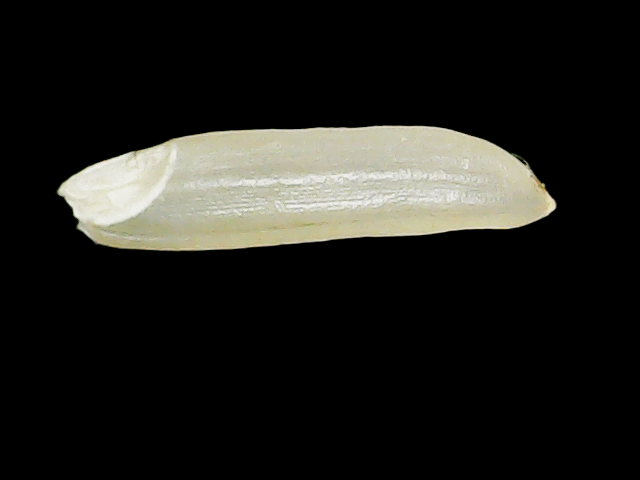
Rice variety: Binadhan25